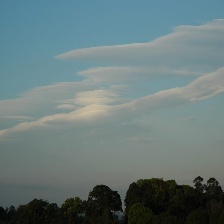
Cloud type: Altocumulus